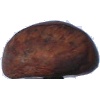
Label: Chestnut 1